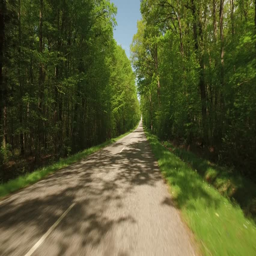
travelling on a country road